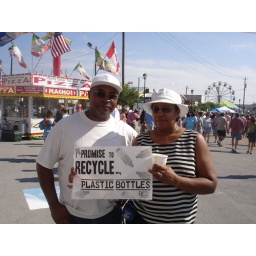
A plastic bottle recycling promise at the 2009 Seafood Festival in Morehead City NC (10/3/2009)